The Ryde

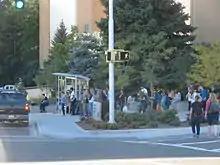
Students waiting for the next bus on The Ryde at the Wilkinson Student Center stop (located in front of the Crabtree Technology Building), September 2015

The purpose of The Ryde's shuttle service is to help transport "thousands" of BYU students between the main campus of BYU and their off-campus housing. While the Utah Transit Authority (UTA) is the primary public transit service provider in Provo and along the Wasatch Front, the founders of The Ryde believed that UTA was not adequately addressing this transportation need. The growing success of The Ryde seems to support this supposition. The Ryde provides (nearly) direct shuttles from most of the major off-campus (and one on-campus) housing areas to the center of the BYU campus (closer than any UTA stops).